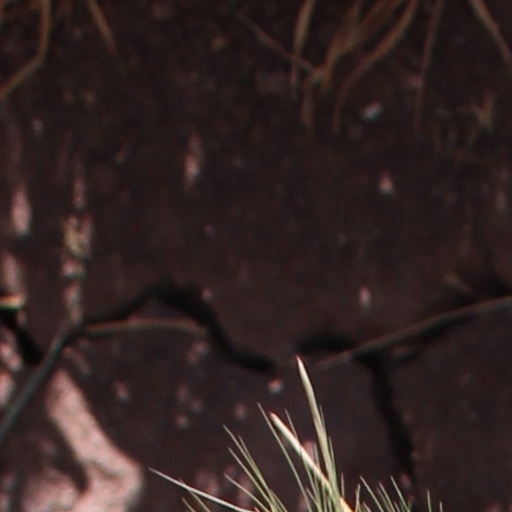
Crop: wheat